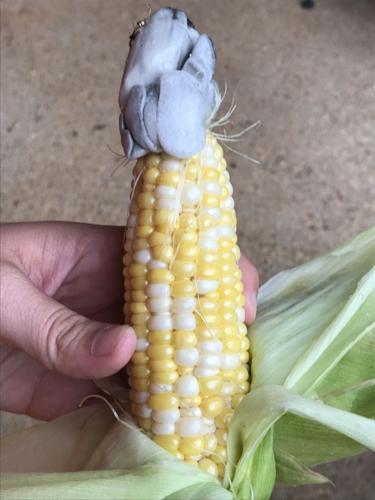
Plant: Corn
Disease: corn smut